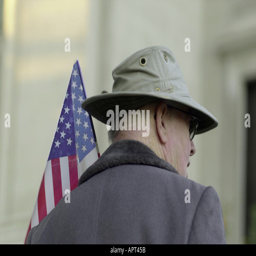
a man wears a flag on his coat during a patriotic vigil on the steps